Manmodi Caves

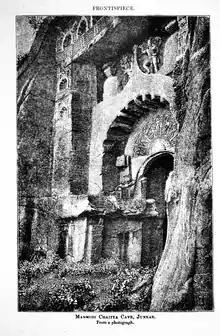
Manmodi Chaitya Cave. Woodcut from Photograph, 1880.

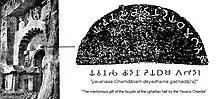
Dedicatory inscription by the Yavana donor.

These caves are the most western caves in the Manmodi group. The principal cave here is an unfinished Chaitya-cave. The door is nearly the whole width of the nave, and it has apparently had a small semi-circular aperture or window over it, but the lintel is broken away. This arch of the window, however, is not adjusted to the arch of the roof inside, which is much higher, nor does it occupy the relative position in the great arch on the façade assigned to the window in later examples at Ajanta, Nasik, etc. The Chaitya-hall on the Manmodi hill is said to belong to the period of the Western Satrap ruler Nahapana, as is the case for the Great Chaitya at Karla Caves.